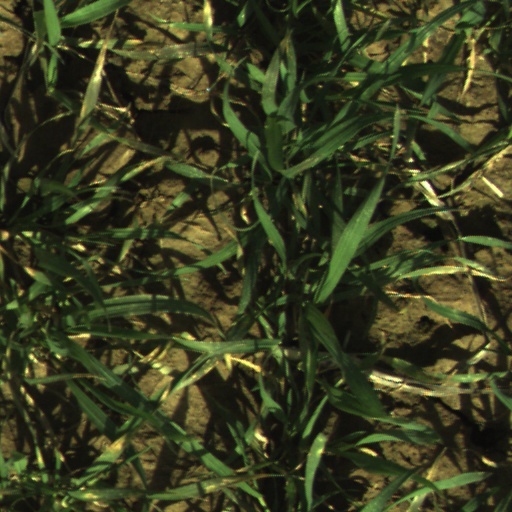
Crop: wheat